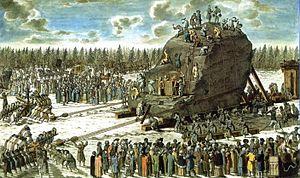
Marin Carburi est un ingénieur militaire de Céphalonie, né en 1729 à Argostoli, mort le 19 avril 1782 à Lixouri.
Un monolithe est un bloc de pierre massif monumental de grande dimension, constitué d'un seul élément, naturel ou taillé, éventuellement déplacé. L'architecture monolithe est une construction réalisée dans un bloc unique d'un seul matériau, et l'industrie lithique désigne l'ensemble des objets en pierre taillée par les humains.
Le Cavalier de bronze ou Le Cavalier d'airain est une statue équestre monumentale de Pierre le Grand qui se trouve à Saint-Pétersbourg. C'est une commande de Catherine II de Russie à laquelle le sculpteur français Étienne Maurice Falconet travailla durant douze ans. La statue est érigée sur un monolithe de granite à peine travaillé, l'une des plus grosses pierres jamais déplacées par l'homme.